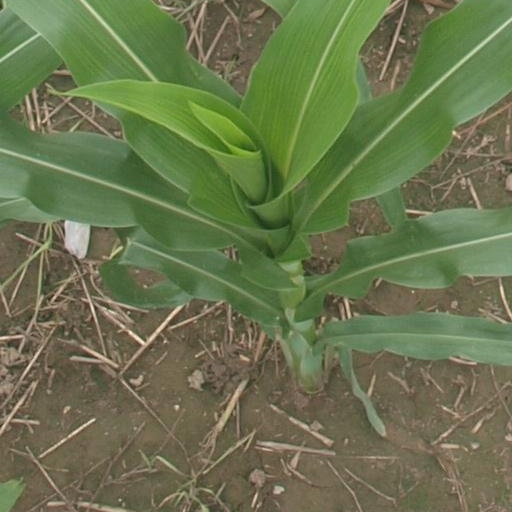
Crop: maize; corn